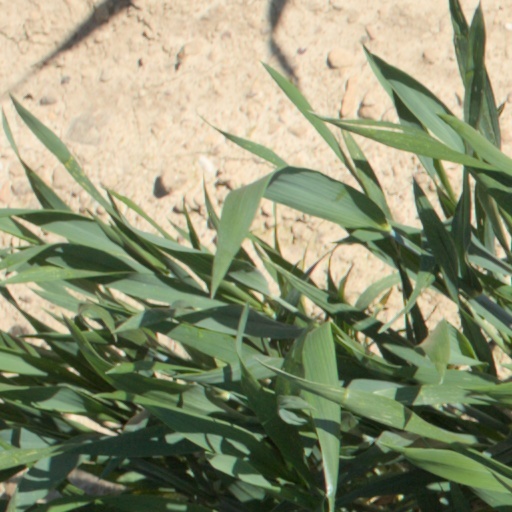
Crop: wheat